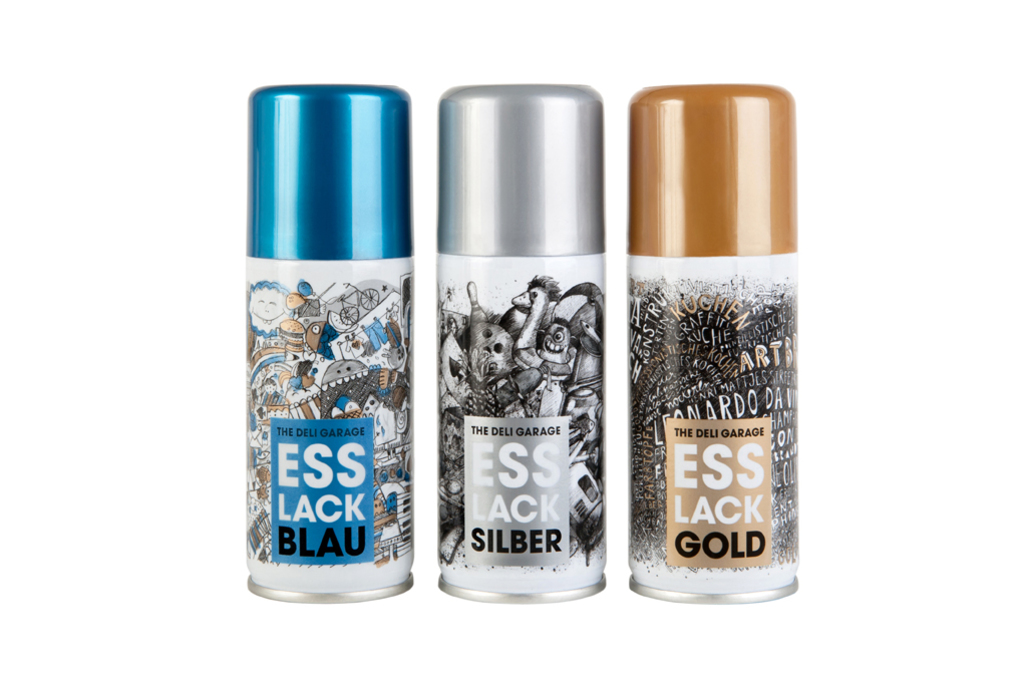
Label: others